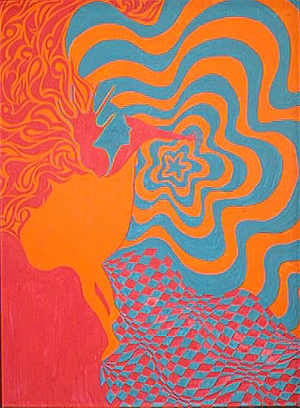
Adrian Margaret Smith Piper née le 20 septembre 1948 est une artiste et philosophe de tradition analytique américaine. Elle pratique la performance, la photographie, la vidéo, le dessin ou encore l’installation. Ainsi Adrian Piper fait partie du courant de l'art corporel. Son travail artistique traite de questions liées à l'identité, au racisme, à la figure de l'autre ou encore à ce qu'on appelle l'usurpation raciale, le fait pour une personne considérée comme appartenant à un groupe racial d'être acceptée également en tant que membre d'un autre groupe racial. En effet, Adrian Piper utilise ses connaissances philosophiques pour créer des ouvrages et des textes tel que Ideology, Confrontation and Political Self-Awareness.